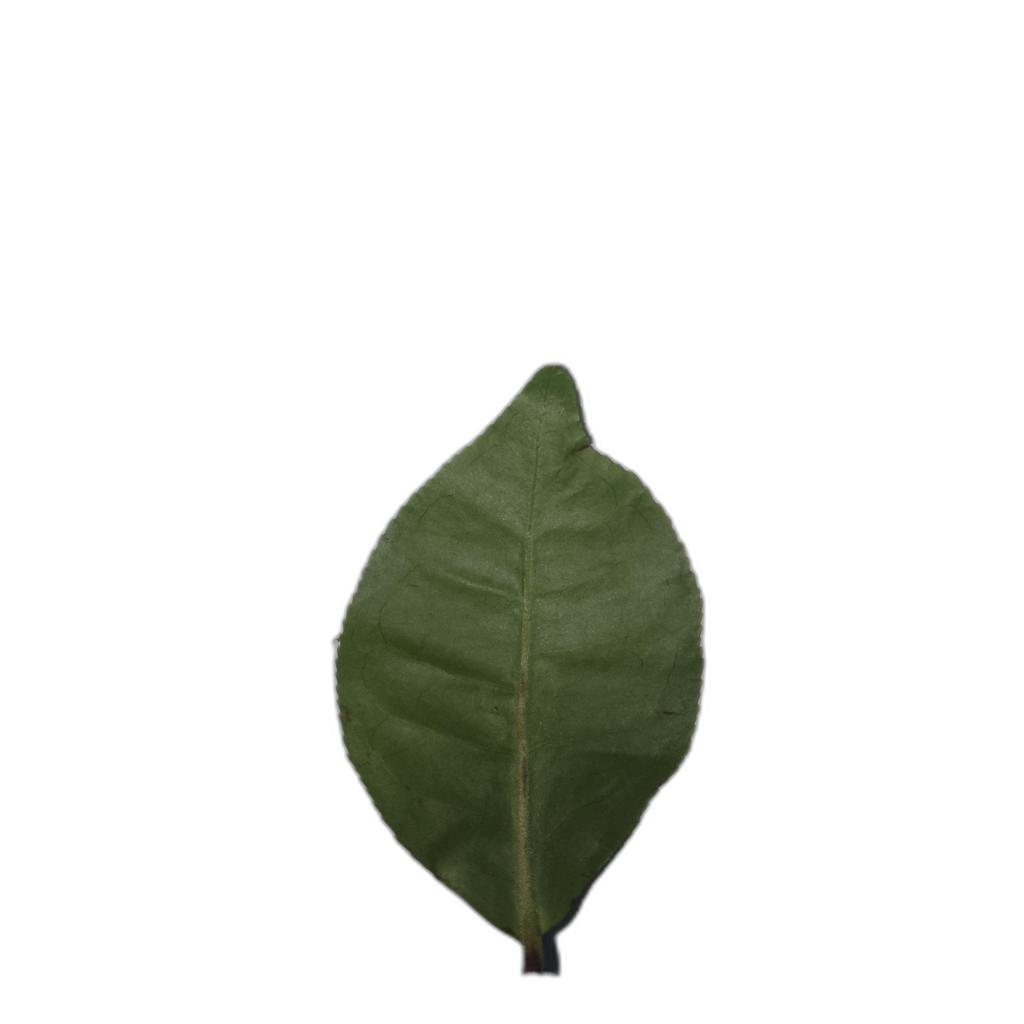
Label: Healthy